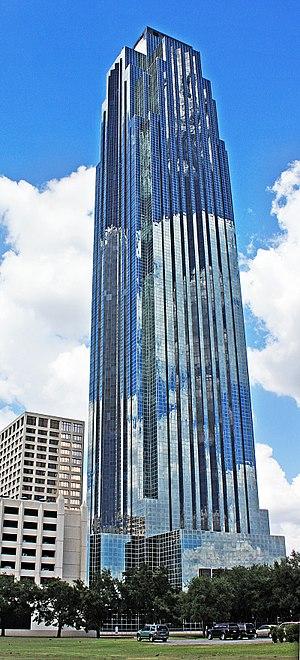
La Williams Tower est un gratte-ciel situé à Houston, aux États-Unis.
John Burgee, né le 28 août 1933 à Chicago, est un architecte américain connu pour sa contribution à l'architecture postmoderne. Il a été le partenaire de Philip Johnson de 1967 à 1991, créant ensemble la société en nom collectif Johnson/Burgee Architects. Leurs collaborations historiques inclus le Pennzoil Place à Houston et le bâtiment Sony de New York. La société tombe en faillite en 1991, mettant prématurément un terme à la carrière de Burgee. Il est désormais à la retraite, et réside en Californie.